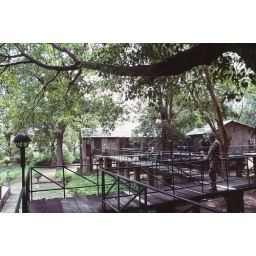
at the tastefully done white tiger lodge in bandhavgarh..